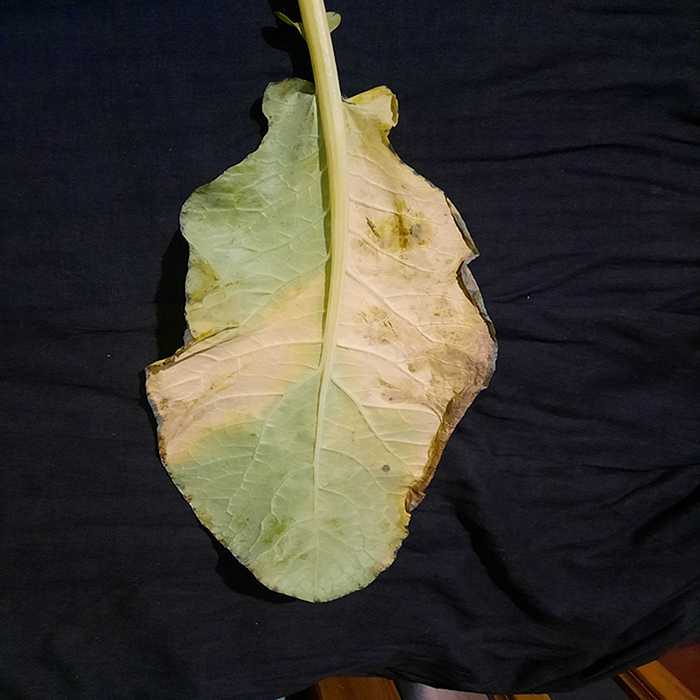
Plant: Cauliflower
Label: Black Rot